Jan Jakub Kolski

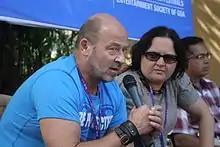
Jan Jakub Kolski in 2010

Kolski continued to work with television, and many of his films and other works were made for the medium. He wrote several plays for television, including "Bajka o bardzo lekkim chlebie" ("A Fable of the Very Light Bread"), "Skrzypki" ("The Fiddles"), "Noga dla Józefa" ("A Leg for Jozef"), and "Kamera marzen" ("The Dream Camera"), which were primarily addressed to children. Others, such as "Wyspa róż" ("The Rose Island") and "Diabeł przewrotny" ("Again the Devil"), were Kolski's adaptations of original plays. Kolski also directed several commercials, video clips, and one television series, "Małopole, czyli świat" ("Malopole, or the World"), in which he returns to the life in the countryside.